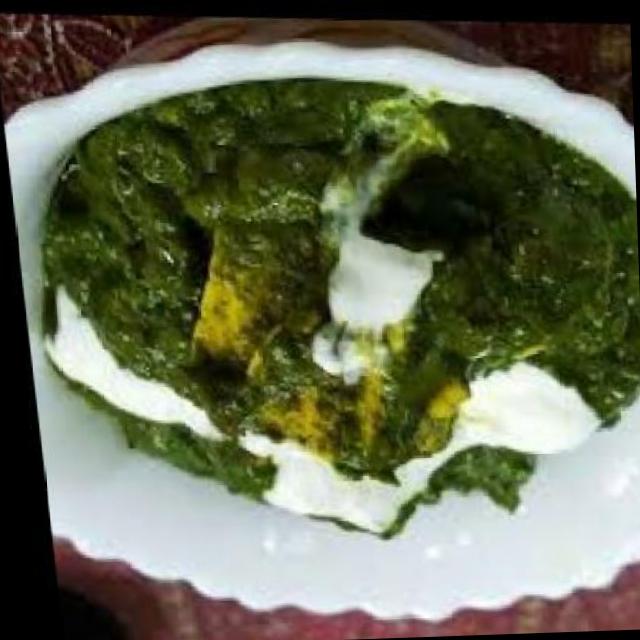
Dish: palak_paneer